Peter Phillips (businessman)

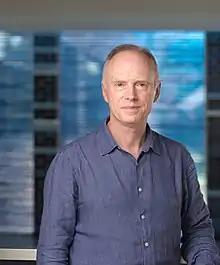
Phillips in 2021

Peter Andrew Jestyn Phillips (born 1 May 1962) is Chief Executive of Cambridge University Press & Assessment, a non-teaching department of the University of Cambridge, when it was formed on 1 August 2021.